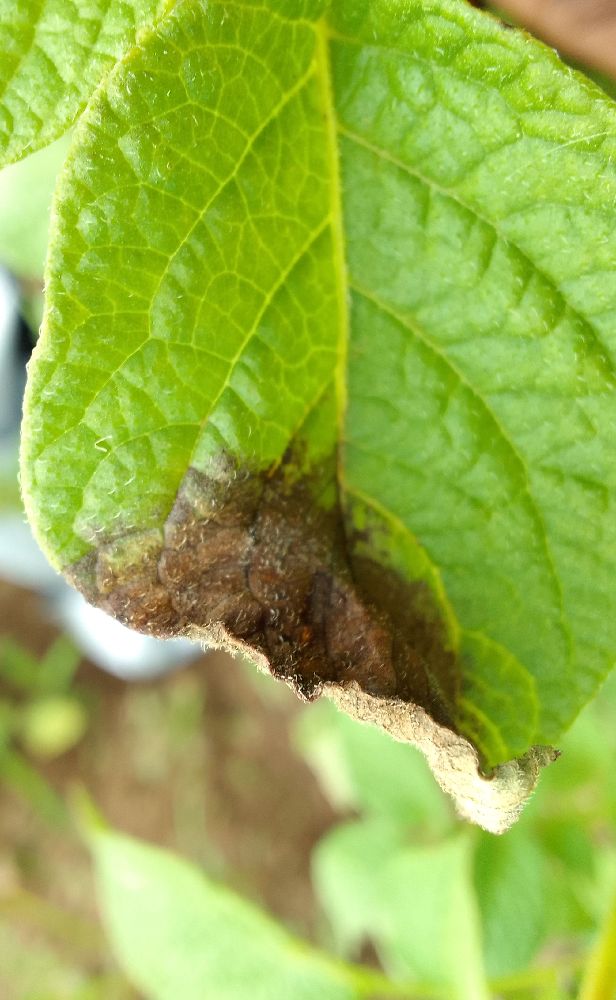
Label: Late blight